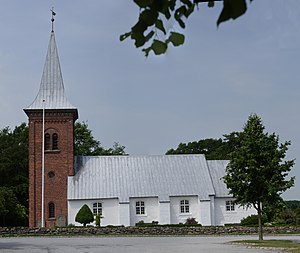
Fårup Kirke (Aarhus Kommune)
'Fårup Kirke'
Fårup Kirke, Århus kommune
Fårup Kirke er en kirke beliggende i Aarhus Kommune lidt nordvest for Aarhus.